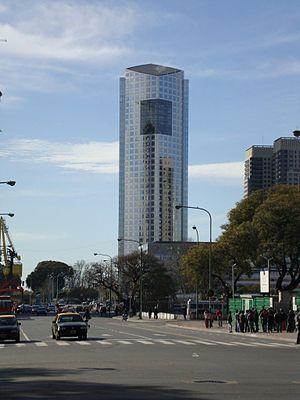
La Torre Repsol-YPF est un gratte-ciel de Buenos Aires. Elle a été bâtie en 2008, mesure 160 mètres de hauteur et compte 36 étages.